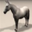
Label: horse